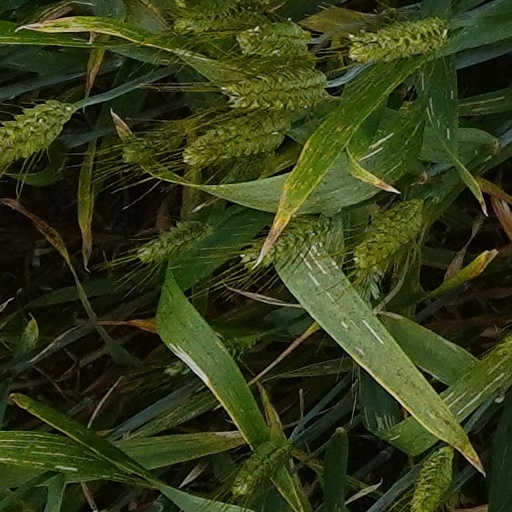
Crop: wheat